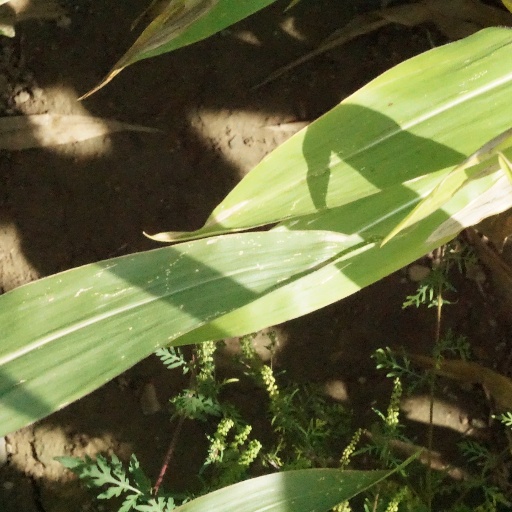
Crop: maize; corn